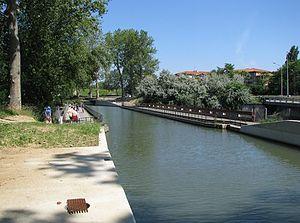
Le pont-canal des Herbettes est un pont-canal du canal du Midi situé à Toulouse à 2 km du port Saint-Sauveur. Il porte le canal au-dessus du périphérique de Toulouse. C'est le seul pont-canal du canal du Midi qui enjambe une route.
Cet article recense les ponts-canaux de France.